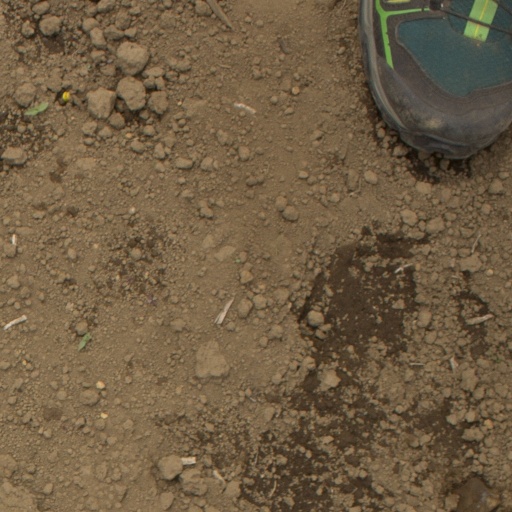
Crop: Jerusalem artichoke